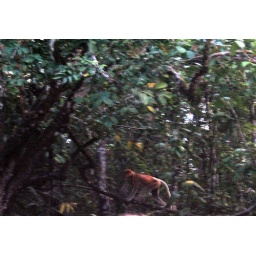
pre-dinner river cruise. Proboscis monkey moving in the trees along the Kinabatangan River